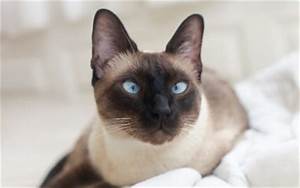
Label: gatto